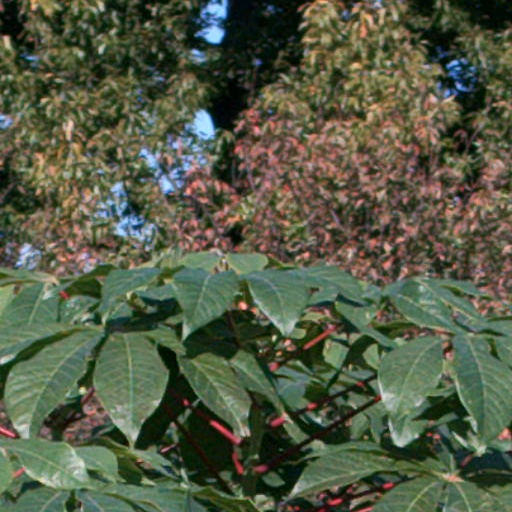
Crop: cassava